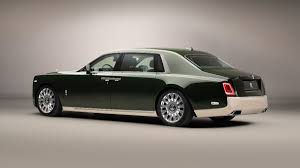
Label: noambulance